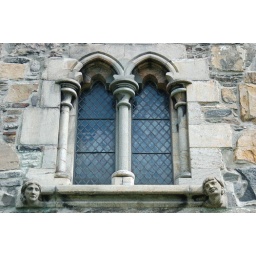
Beautiful carvings on Medieval church window in Bergen, Norway